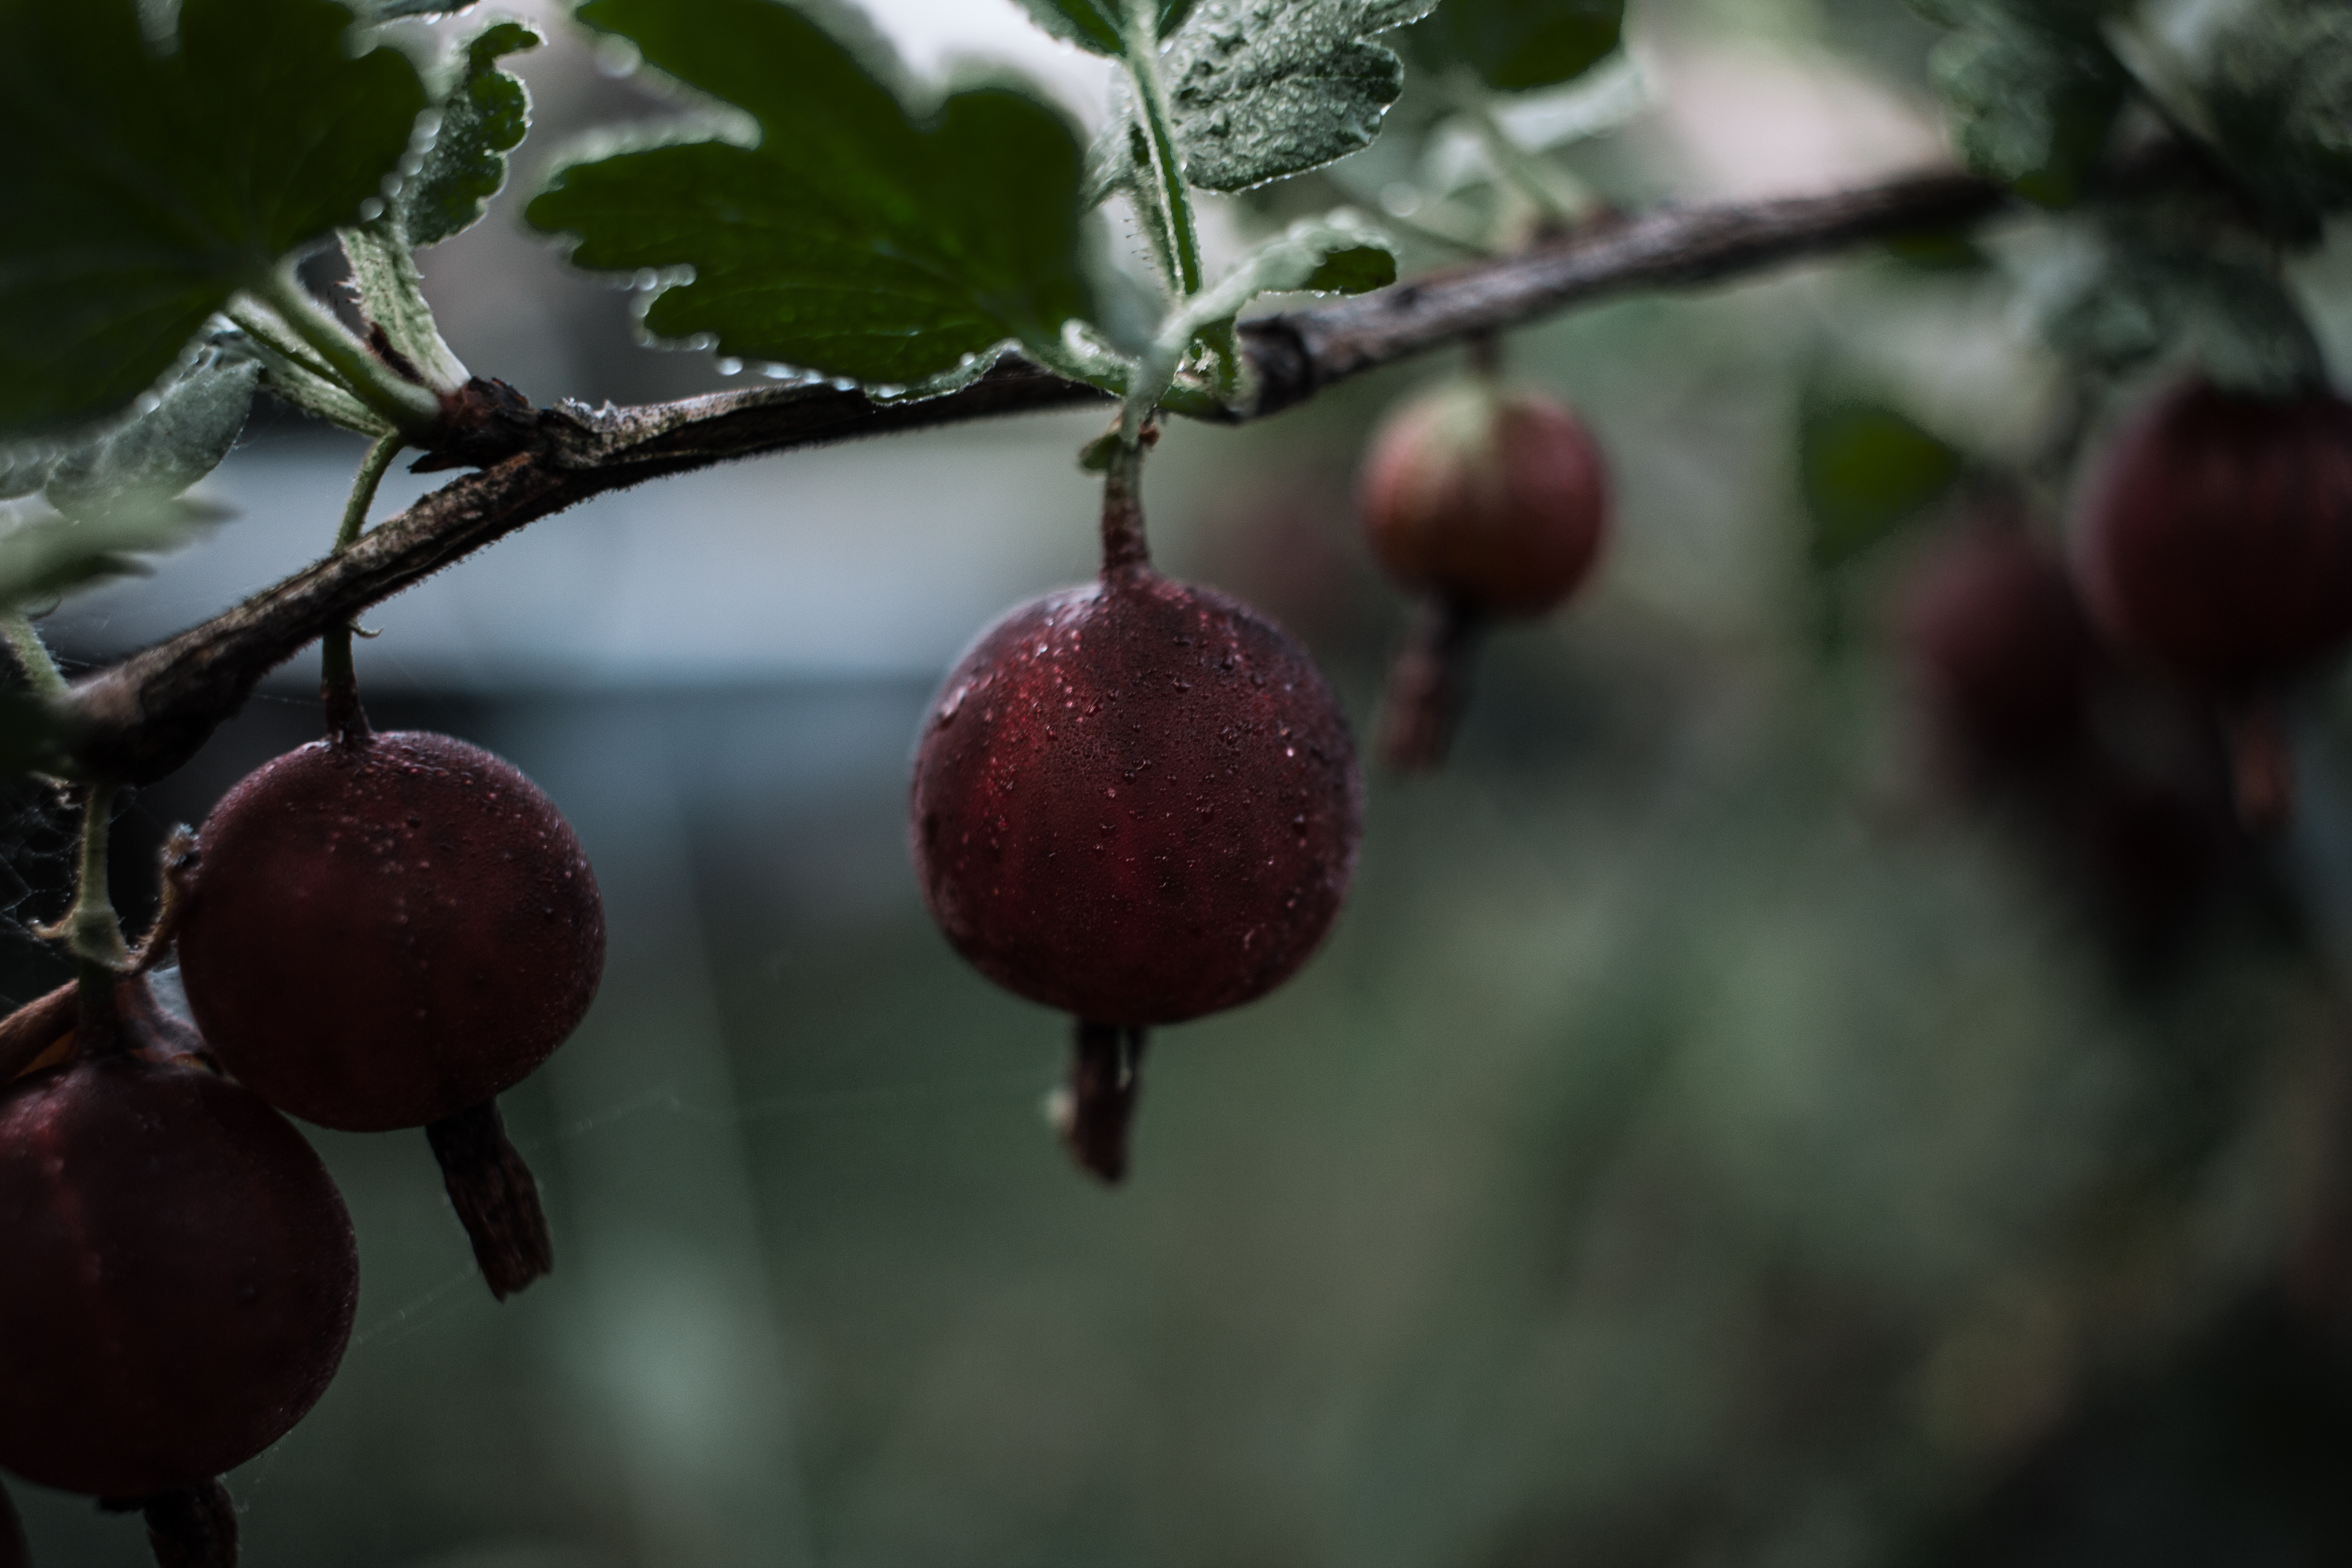
macro, berries, gooseberries, nature, food, plant, fruit, branch, twig, tree, natural foods, fruit tree, produce, flowering plant, terrestrial plant, seedless fruit, berry, rose family, conifer, plum, winter, freezing, flower, Superfruit, accessory fruit, plant stem, evergreen, superfood, malus, frost, prunus, local food, rose order, rosa arkansana, fig, arctostaphylos